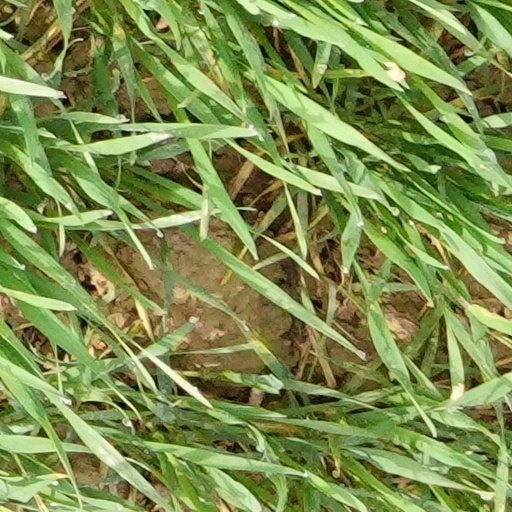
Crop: wheat